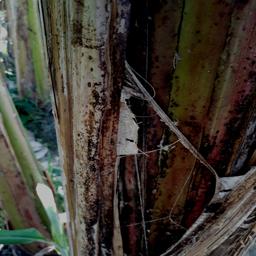
Label: PSEUDOSTEM WEEVIL